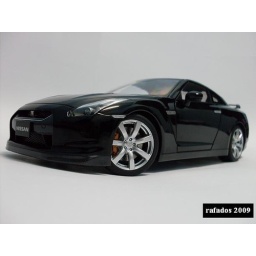
Nissan street beast in 1:18 scale